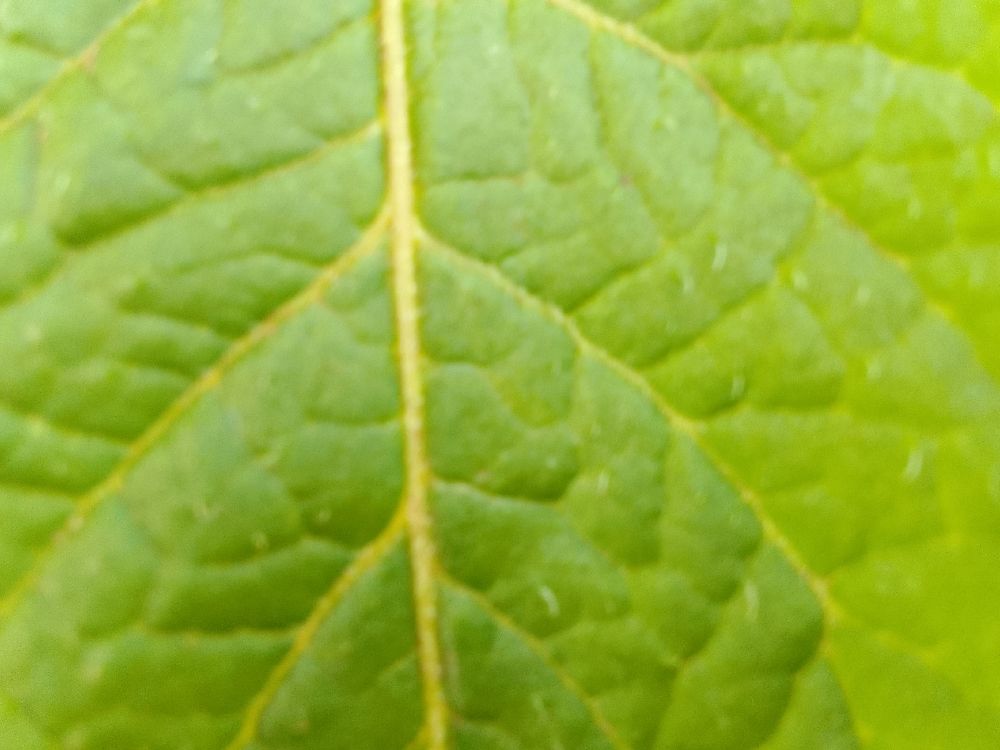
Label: Healthy